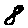
Label: 8